National Museum of African American History and Culture

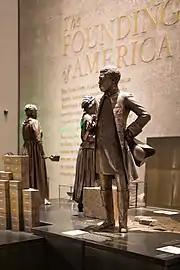
Statue of Benjamin Banneker

More than 600,000 people visited the museum in its first three months. The Smithsonian required all visitors to have a ticket to access the museum. At first, the organization used pre-purchased timed-entry tickets, combined with a limited number of same-day tickets released every morning. The timed-entry tickets allowed visitors to enter at a specific time of day, with a shorter wait in line than would be expected if everyone showed up at the same time. Patron traffic proved so heavy that the NMAAHC began offering many fewer same-day tickets, and changed their release from early morning to early afternoon.